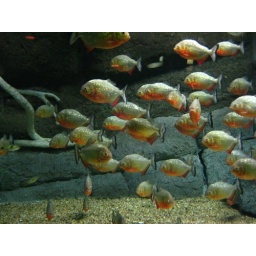
These fish were absolutely motionless in the water